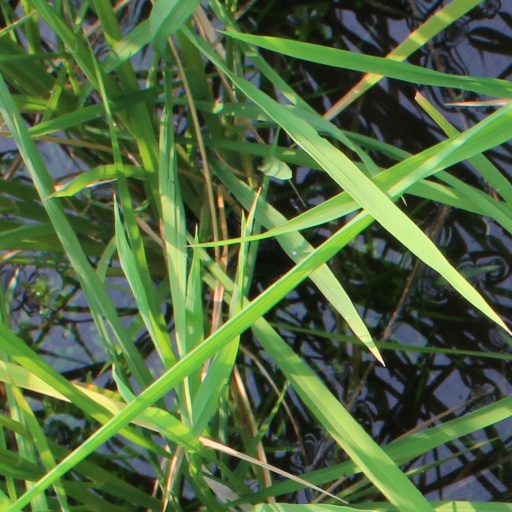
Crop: rice